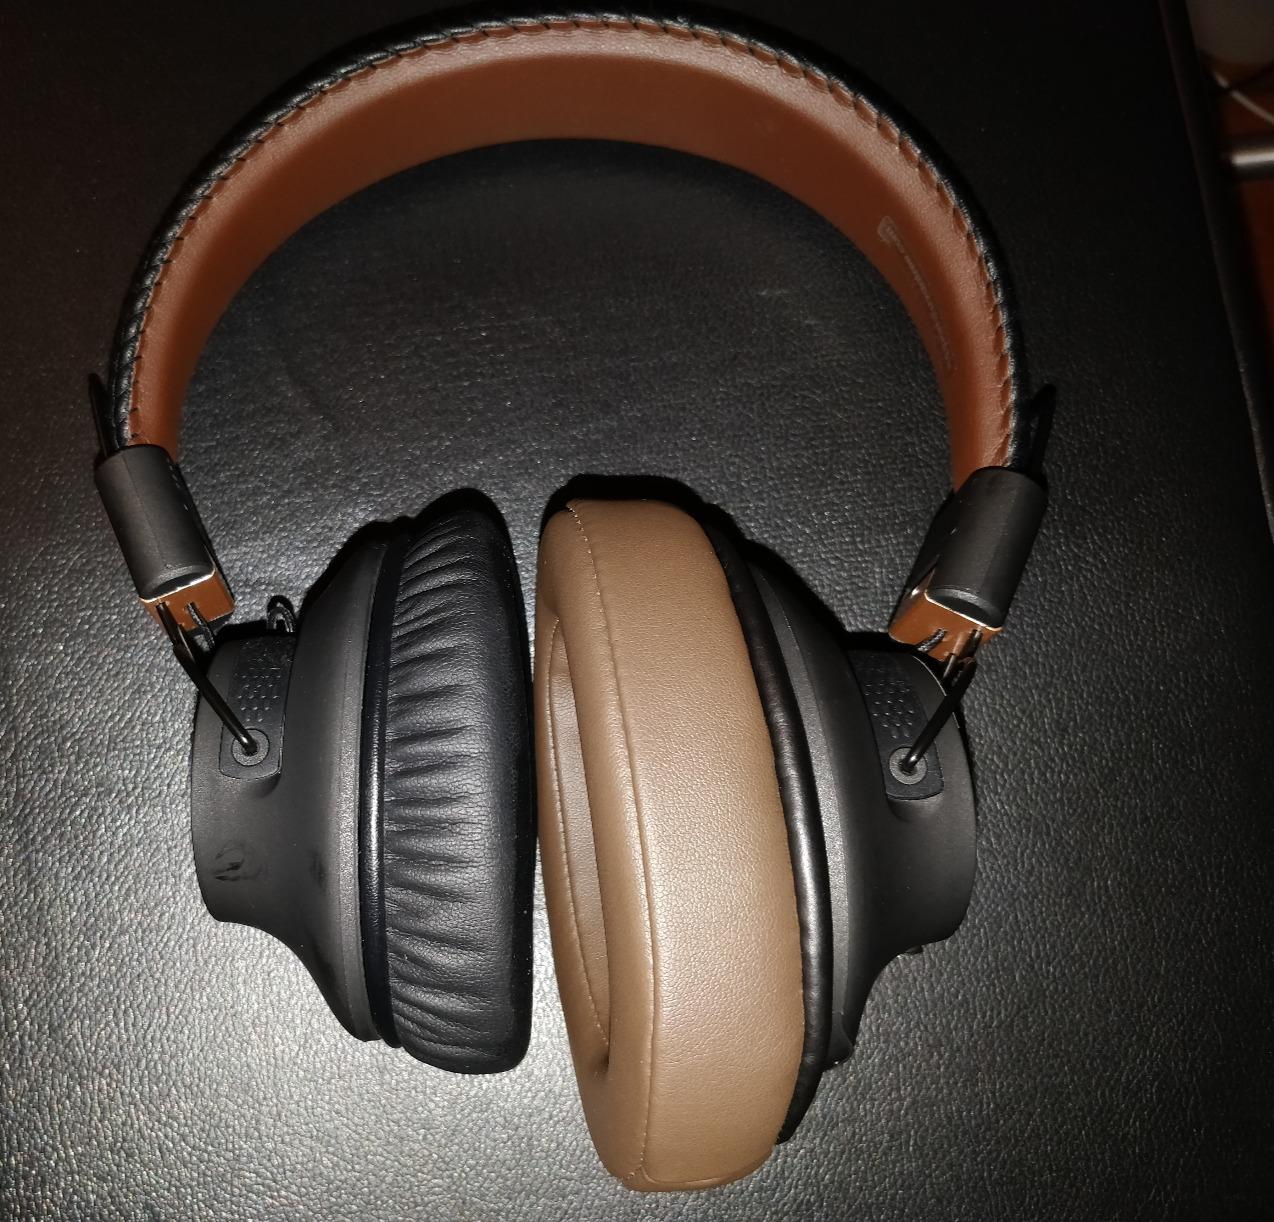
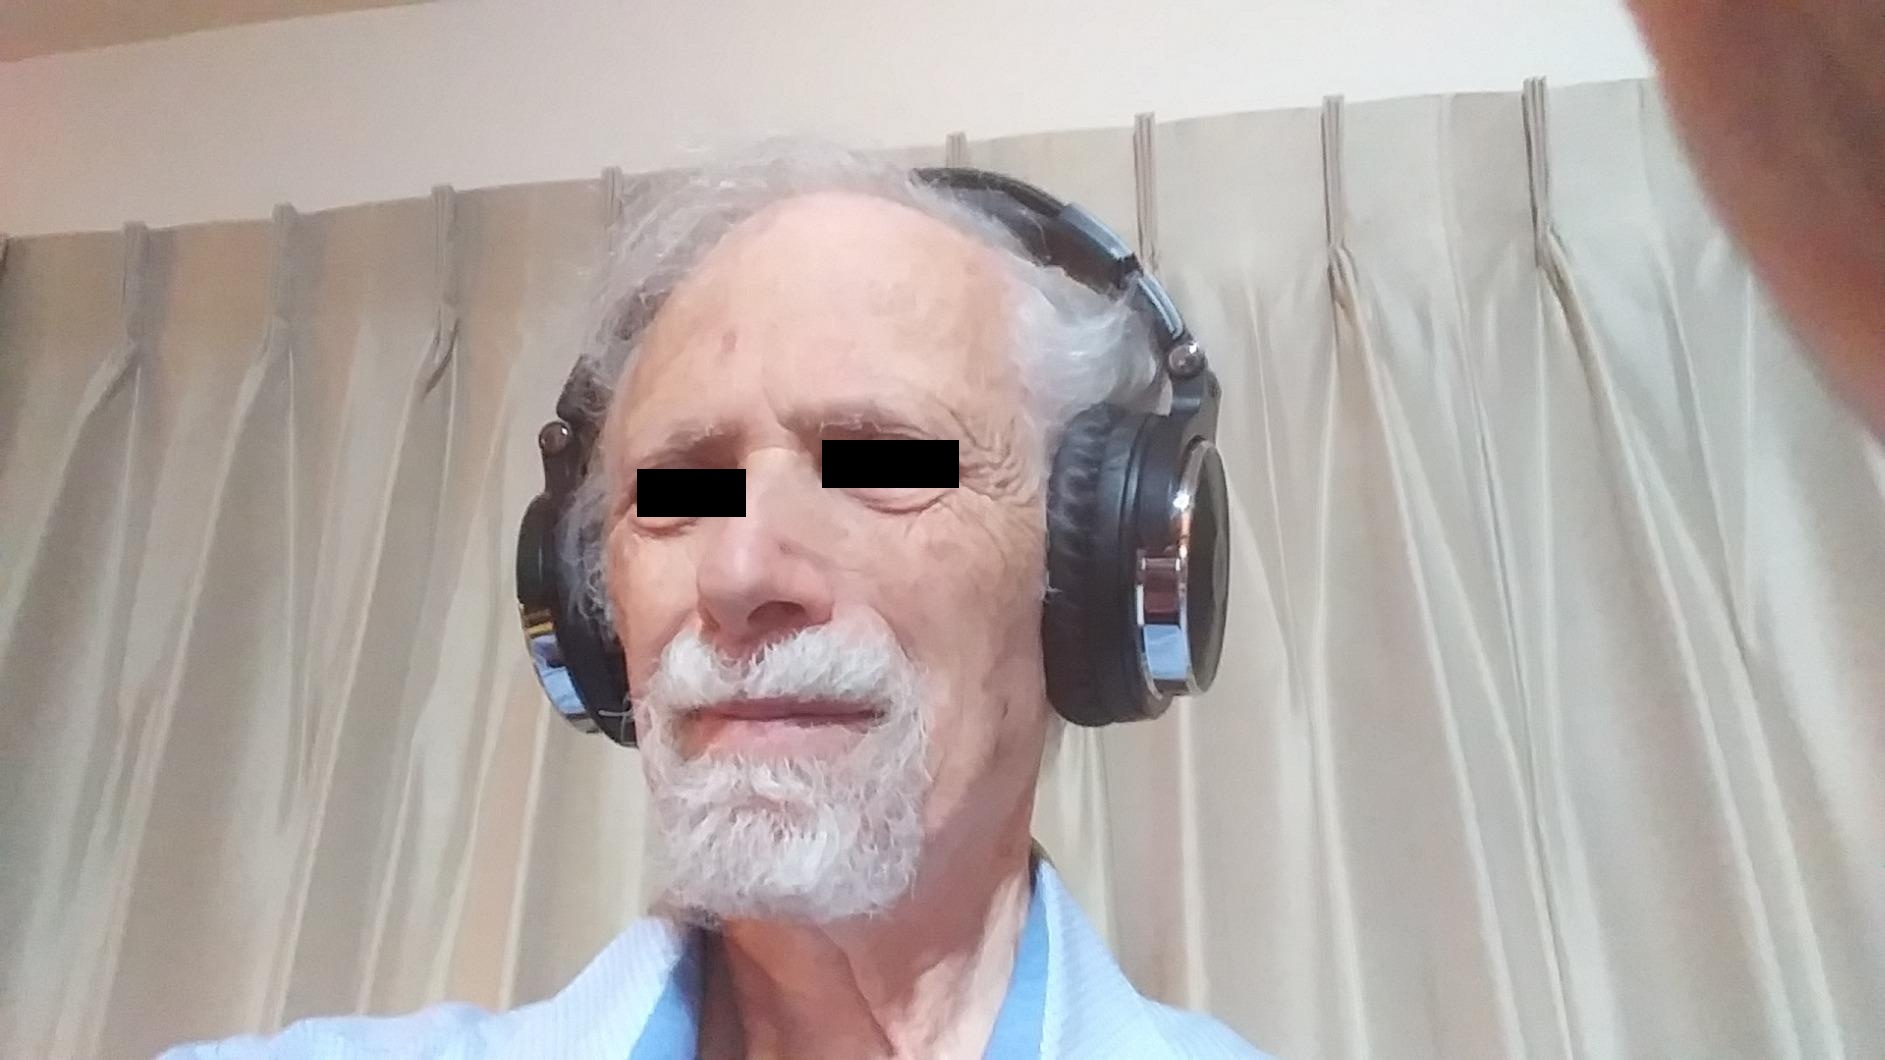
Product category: headphones
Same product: no